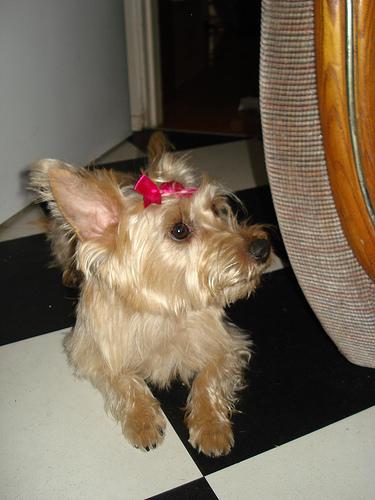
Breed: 211-n000009-cairn